Voting Rights Act of 1965

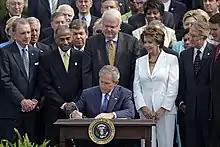
United States President George W. Bush signs amendments to the Act in July 2006

The Voting Rights Act of 1965 was introduced in Congress on March 17, 1965, as S. 1564, and it was jointly sponsored by Senate majority leader Mike Mansfield (D-MT) and Senate minority leader Everett Dirksen (R-IL), both of whom had worked with Attorney General Katzenbach to draft the bill's language. Although Democrats held two-thirds of the seats in both chambers of Congress after the 1964 Senate elections, Johnson worried that Southern Democrats would filibuster the legislation because they had opposed other civil rights efforts. He enlisted Dirksen to help gain Republican support. Dirksen did not originally intend to support voting rights legislation so soon after supporting the Civil Rights Act of 1964, but he expressed willingness to accept "revolutionary" legislation after learning about the police violence against marchers in Selma on Bloody Sunday. Given Dirksen's key role in helping Katzenbach draft the legislation, it became known informally as the "Dirksenbach" bill. After Mansfield and Dirksen introduced the bill, 64 additional senators agreed to co-sponsor it, with a total 46 Democratic and 20 Republican co-sponsors.